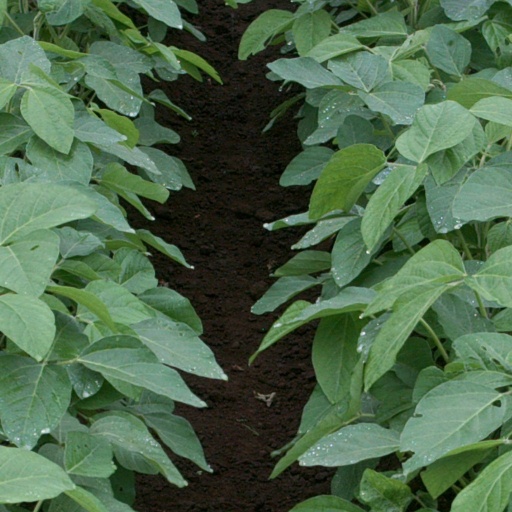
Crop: soybean